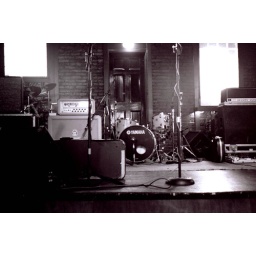
I can fly like a bird in the sky